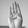
ASL letter: B